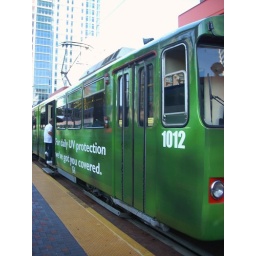
A red Trolley in green (!)